1921 Heywood and Radcliffe by-election

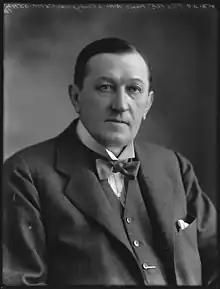
Illingworth

The 1921 Heywood and Radcliffe by-election was held on 8 June 1921. The by-election was held due to the elevation to the peerage of the incumbent Coalition Liberal MP, Albert Illingworth. It was won by the Labour candidate Walter Halls.